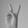
ASL letter: V